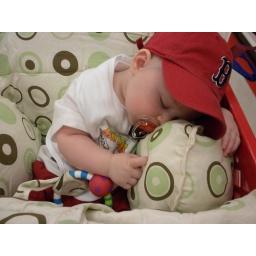
Shopping in the big boy seat (29 weeks 4 days)